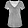
Label: T - shirt / top